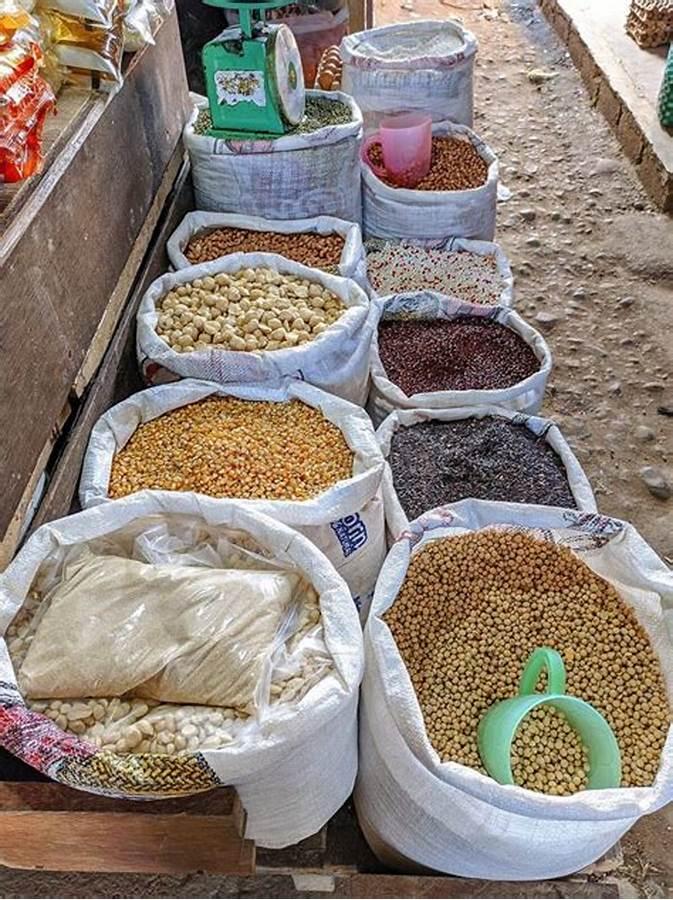
Katika moja ya duka linalouza nafaka pamoja na vitu vingine, magunia meupe yenye nafaka mbalimbali yakiwa yamepangwa mbele ya duka, ikiwemo maharage na mahindi na nafaka zingine ambazo zinauzwa kwa ajili ya chakula.